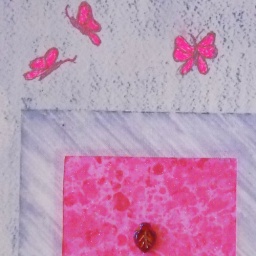
Above the door, pink watercolor butterflies blutter against the 'marble' wall